Christian Chalkidiki Exhibition

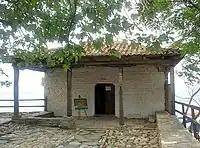
Outside View

The Christian Chalkidiki Exhibition is located in the town of Ouranoupoli, Chalkidiki, in Central Macedonia, Greece. It was set up by the 10th Ephorate of Byzantine Antiquities of the Greek Archaeological Service. Ouranoupoli is the village where visitors and pilgrims embark for Mount Athos. The exhibition is housed in a building near the embarkation point and the Tower of Prosforion. Constructed in the eighteenth century, this building was the boat-house ("arsanas") of the monks of Vatopedi Monastery.